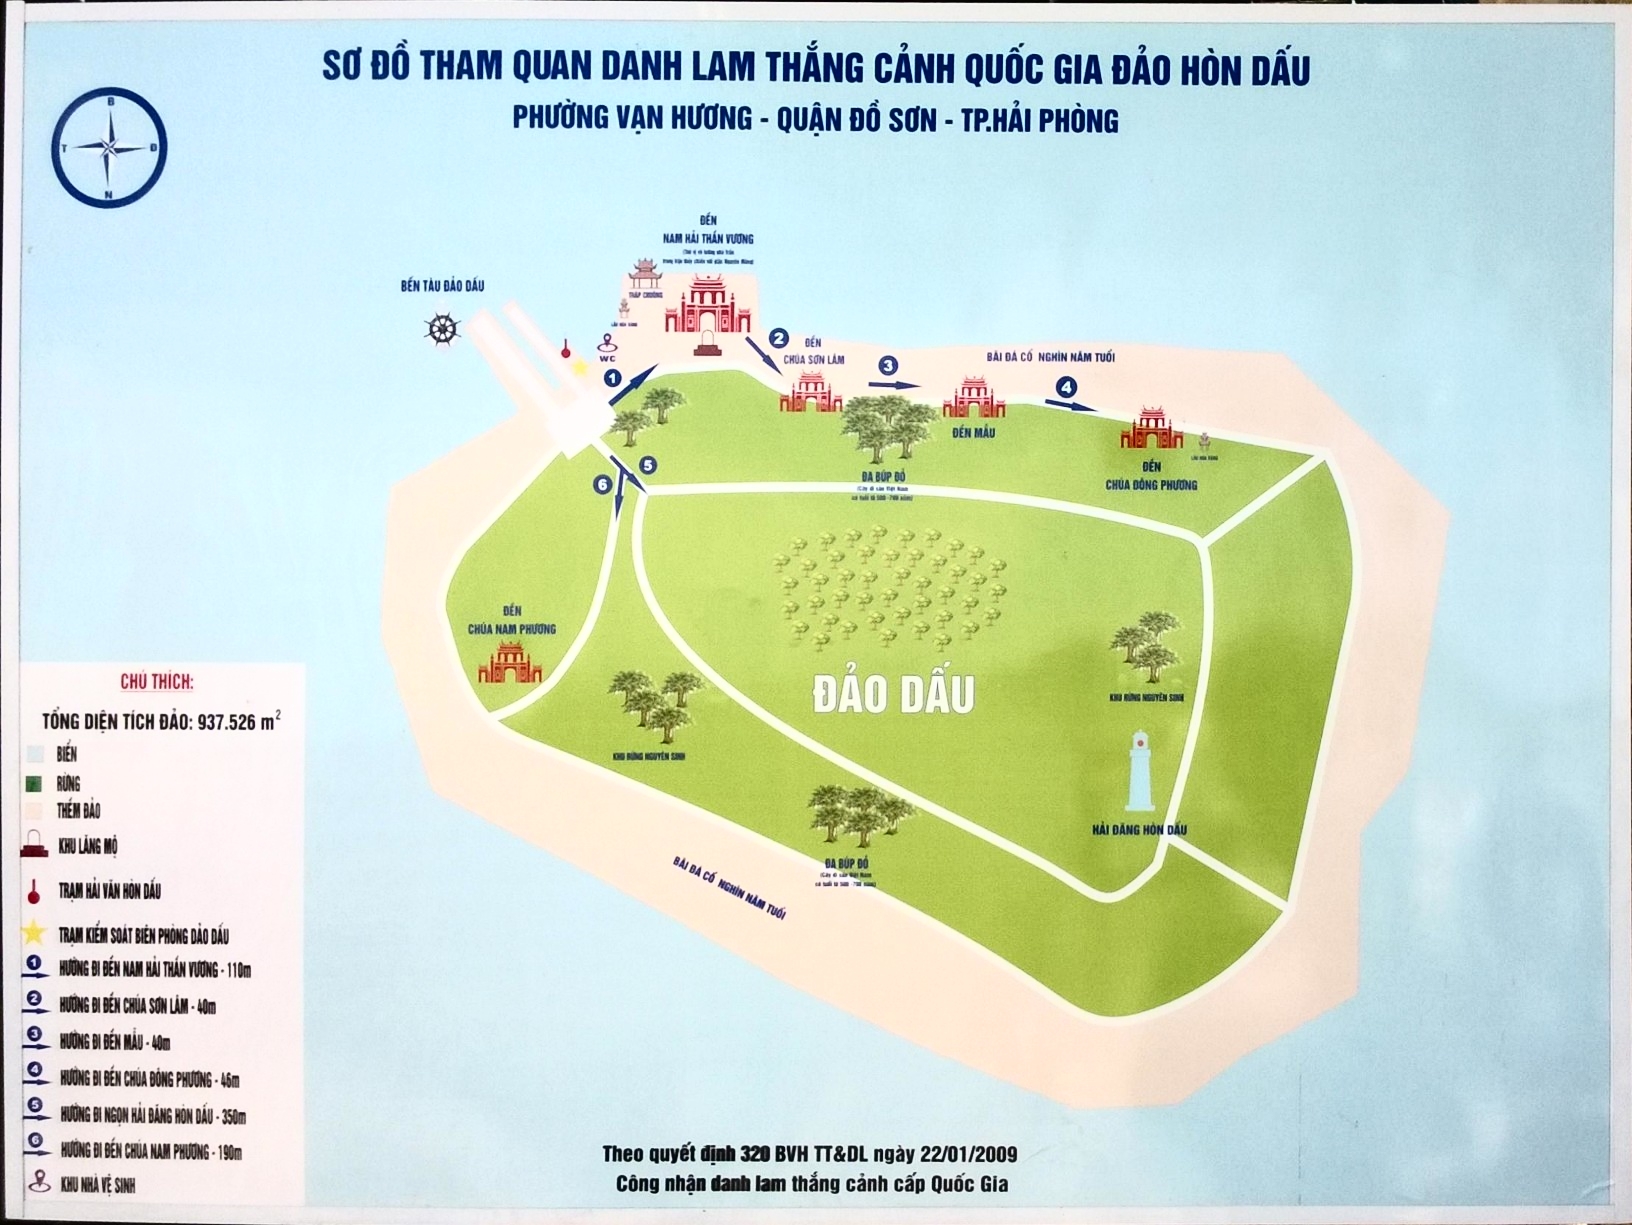
user: text: Khu vực biển trên bản đồ được thể hiện bằng màu gì?
assistant: text: Màu xanh dương nhạt.

user: text: Có bao nhiêu ngôi đền/chùa được thể hiện trên bản đồ Đảo Hòn Dấu?
assistant: text: Năm.

user: text: Ngọn hải đăng ở phía nam của đảo có tên gọi là gì?
assistant: text: Hải đăng Hòn Dấu.

user: text: Theo thông tin dưới cùng của bản đồ, Đảo Hòn Dấu được công nhận là gì?
assistant: text: Danh lam thắng cảnh cấp Quốc Gia.

user: text: Có bao nhiêu ngôi đền/chùa có hướng đi từ điểm trung tâm với quãng đường dưới 50 mét, và đó là những đền/chùa nào?
assistant: text: Ba ngôi đền/chùa: Đền Chùa Sơn Lâm, Đền Mẫu và Đền Chùa Đông Phương.